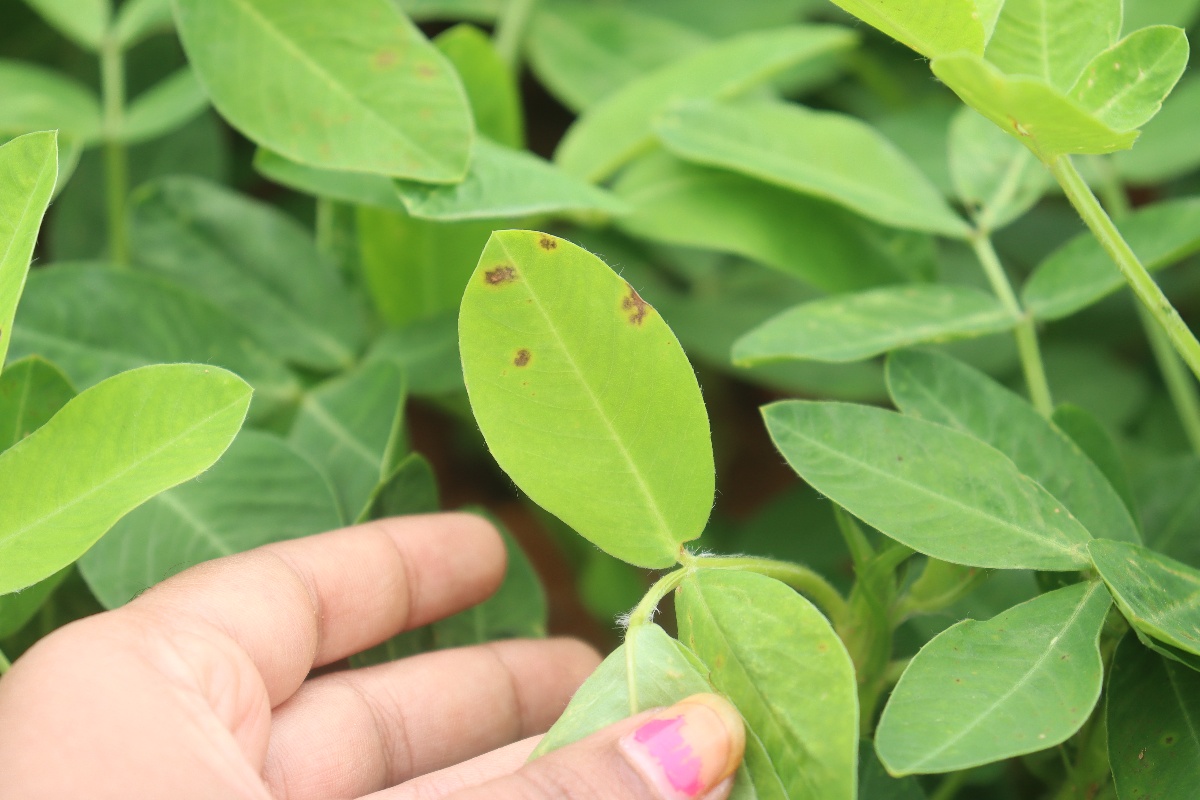
Label: healthy leaf